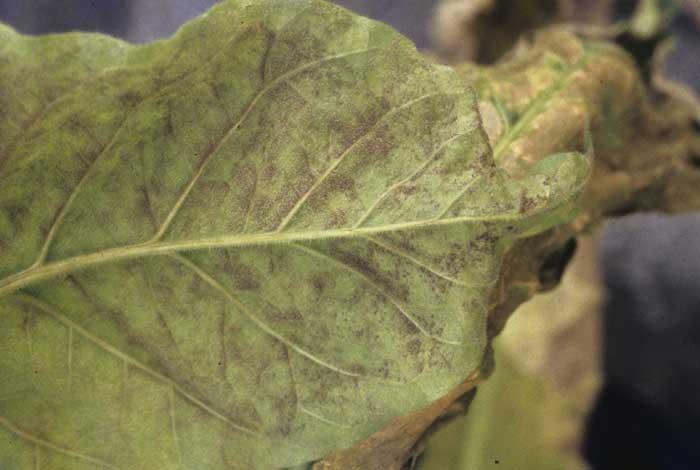
Plant: Tobacco
Disease: tobacco blue mold